Father, Son, Holy Ghost (album)

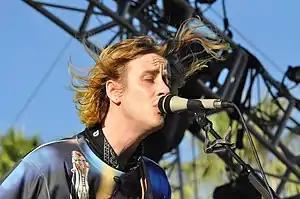
Girls' frontman Christopher Owens at Coachella Music and Arts Festival

Owens has said that he had to be convinced to go on tour to support the album, as he was considering breaking the band up after guitarist John Anderson – one of Owen's best friends – quit just as the recording for "Father, Son, Holy Ghost" had finished. He referred to this as the "final straw", and as one of the primary reasons for why he would go on to break up the band in 2012. He also expressed how he would have liked to have toured all together with everyone that featured on the recording, but that "the keyboard player wanted something like $2000 a week, which we cannot afford, and the drummer we were hoping for, but he has his own band." Darren Weiss would end up touring with the group, but they had to seek out a new keyboard player and guitarist.